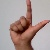
The image shows a hand gesture representing the letter 'L' in Indian Sign Language.